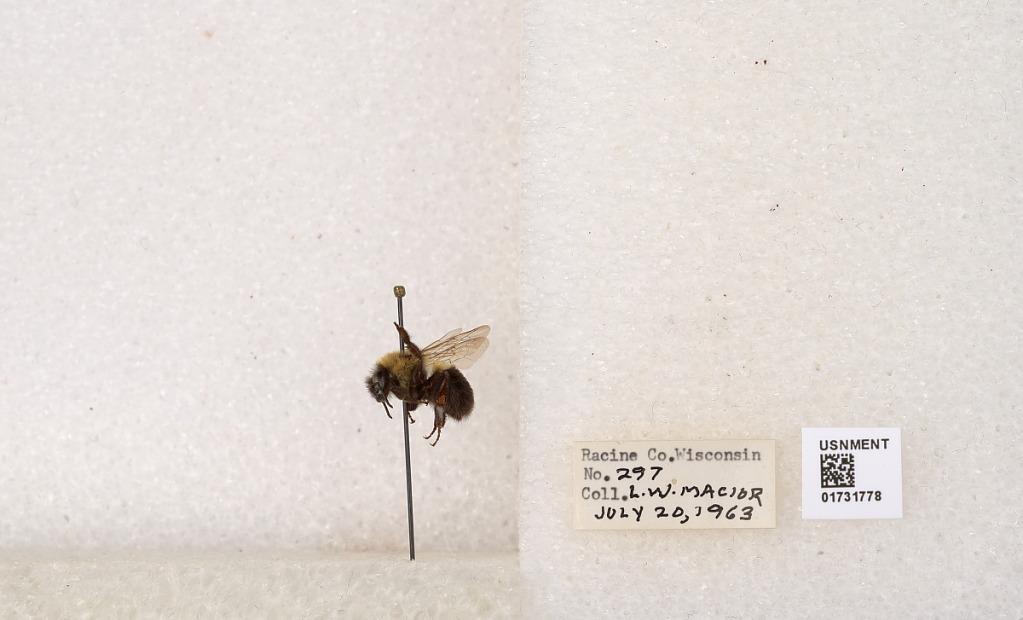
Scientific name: Bombus impatiens Cresson
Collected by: L. Macior
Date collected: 1963-7-20
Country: United States
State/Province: Wisconsin
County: Racine
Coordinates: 42.7299, -87.8123